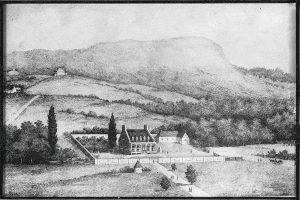
Le pavillon Burnside est un bâtiment de treize étages situé dans sur le campus du centre-ville de l'Université McGill. Il a été nommé selon la résidence montréalaise du fondeur de l'université, James McGill.